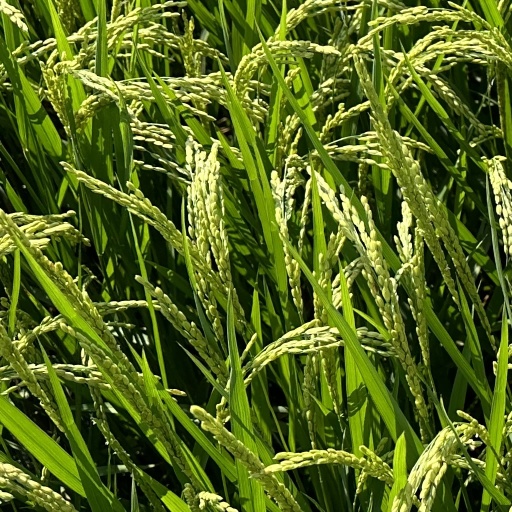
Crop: rice